Gómez House (St. Augustine)

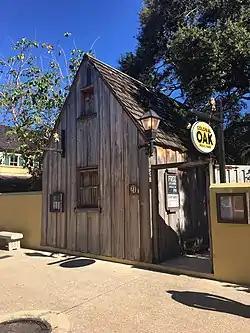
Gomez House, 2018

The Gómez House, located at 27 St. George Street in St. Augustine, Florida, is a reconstruction of a simple wooden house dating back to Florida’s First Spanish Period (1565-1763).